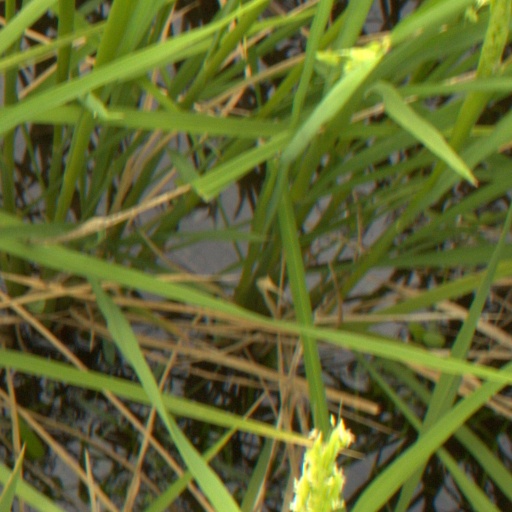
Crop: rice